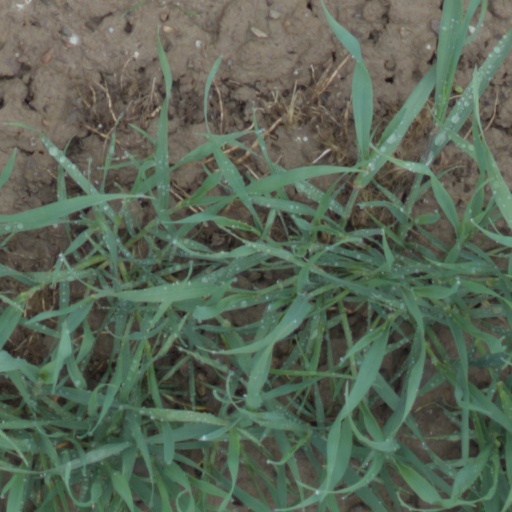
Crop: wheat